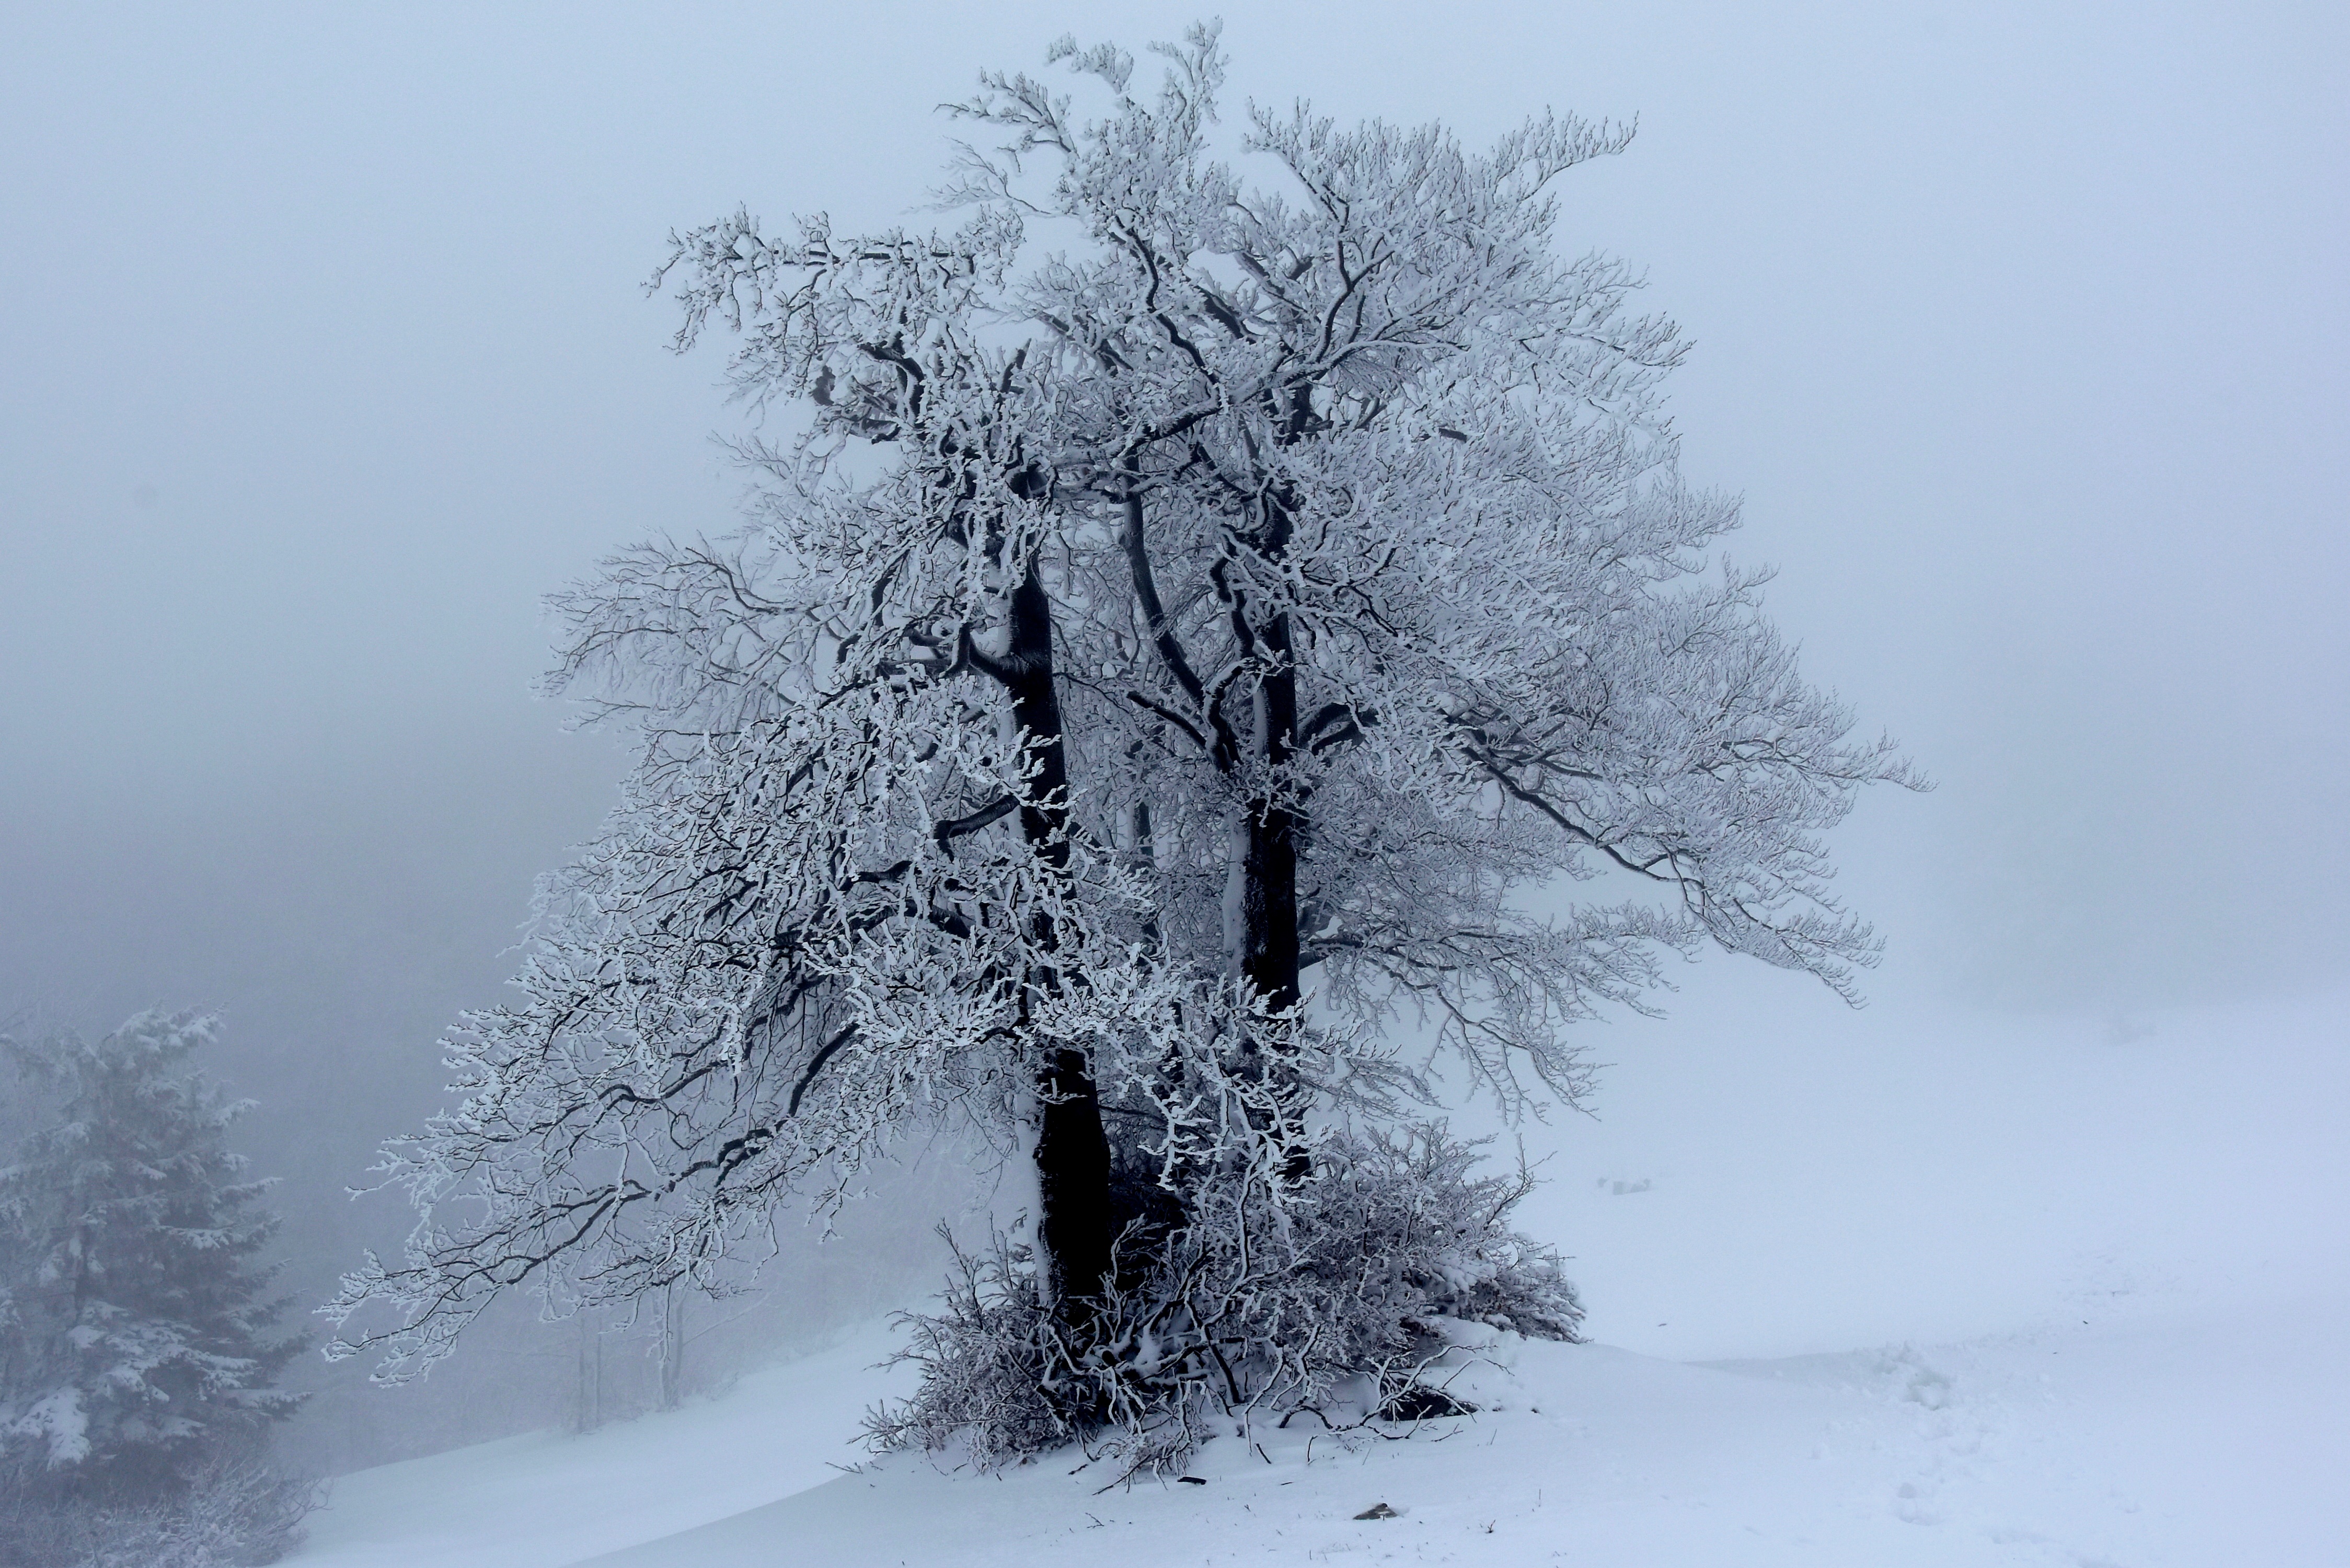
tree, branch, snow, winter, plant, fog, mist, frost, weather, season, blizzard, freezing, atmospheric phenomenon, woody plant, winter storm